Answer in natural language. Considering the relative positions, is black colour countertop lx (highlighted by a green box) above or below Doorway (highlighted by a red box)? Choose between the following options: above or below
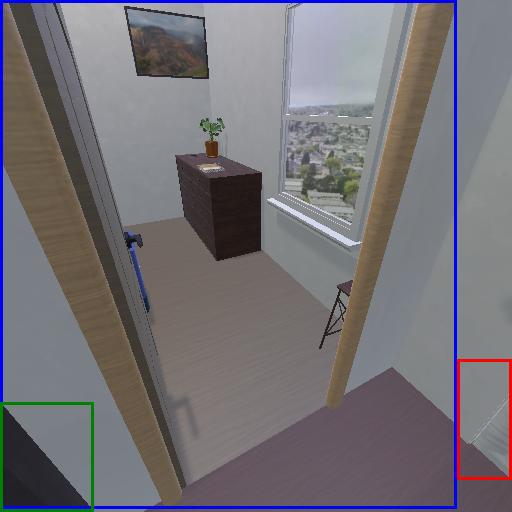
<answer>above</answer>